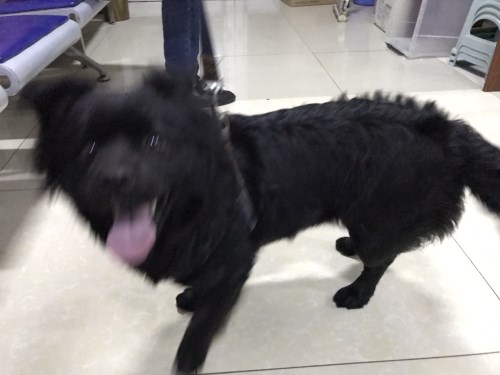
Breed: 3336-n000121-chinese_rural_dog